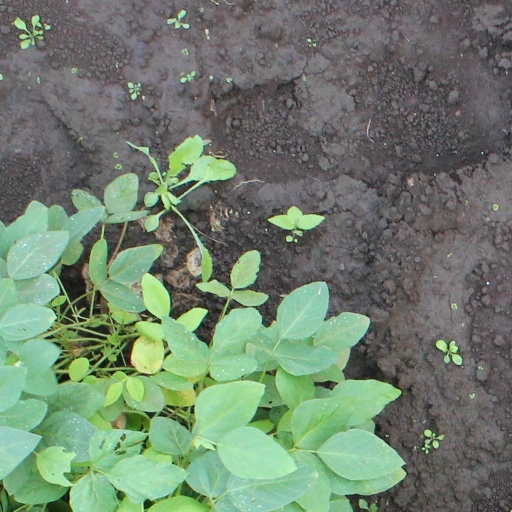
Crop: soybean